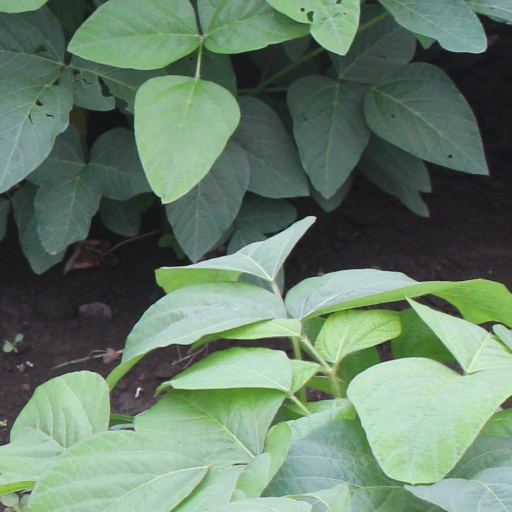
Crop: soybean